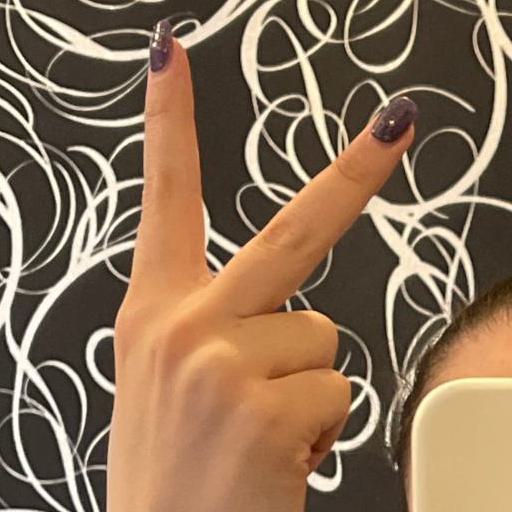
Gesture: peace_inverted